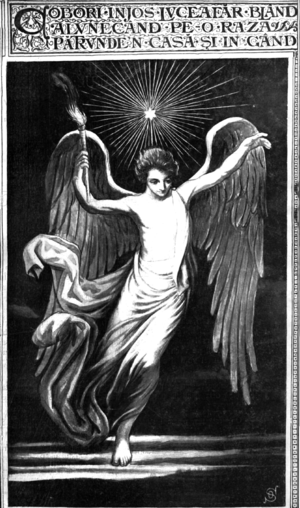
Dans la mythologie grecque, Éosphoros et Hespéros sont deux frères qui personnifient l'« étoile du matin » et l'« étoile du soir ». Les Anciens ne savaient pas encore que ces deux astres représentaient l'unique planète Vénus quand elle se lève peu avant l'aurore ou quand elle se couche peu après le crépuscule.
Hypérion est un poème narratif de 392 vers, composé par l’écrivain roumain Mihai Eminescu et paru pour la première fois en 1883. Généralement considéré comme le chef-d’œuvre de son auteur, le poème est aussi l’un des sommets de la littérature roumaine, et l’un des derniers flamboiements de la poésie romantique en Europe. Prenant place dans un plus vaste ensemble — ou « constellation » — de poèmes, l’œuvre prit à Eminescu dix ans à concevoir, et sa forme définitive fut en partie réalisée par le philosophe Titu Maiorescu. Tout au long de ce processus de création, l’auteur vint à incorporer des ingrédients du folklore roumain, des thèmes romantiques, et différents éléments de la mythologie proto-européenne, pour aboutir, au départ d’un conte de fées versifié, à une mythopoïèse et à une réflexion sur sa propre condition de génie, ainsi qu’à une transposition littéraire de sa philosophie de l'amour.